John Harrison

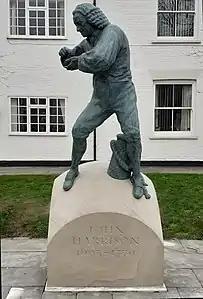

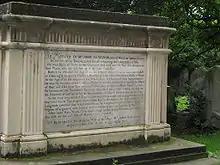
Harrison's tomb at St John-at-Hampstead

Harrison died on 24 March 1776, at the age of eighty-two, just shy of his eighty-third birthday. He was buried in the graveyard of St John's Church, Hampstead, in North London, along with his second wife Elizabeth and later their son William. His tomb was restored in 1879 by the Worshipful Company of Clockmakers, even though Harrison had never been a member of the Company.